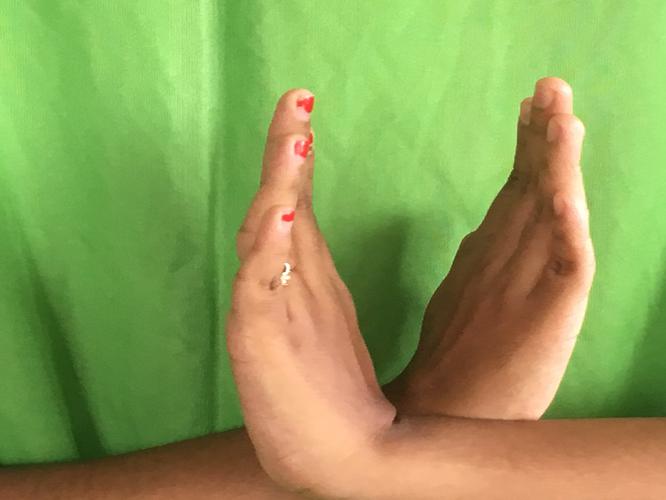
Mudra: Swastikam
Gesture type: double_hand